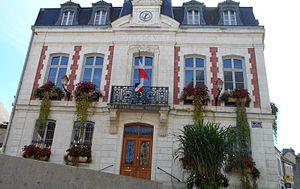
Il s'agit de la mairie de Saint-Julien-du-Sault (Yonne) France, construite en 1886.